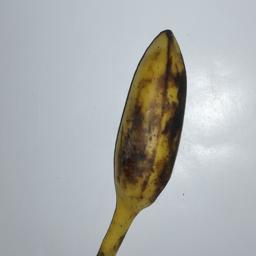
Banana variety: Champa Kola